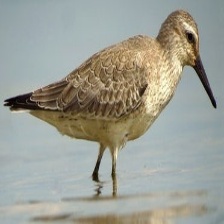
Species: RED KNOT
Scientific name: CALIDRIS CANUTUS
ImageNet parent category: red-backed_sandpiper